Kris Letang

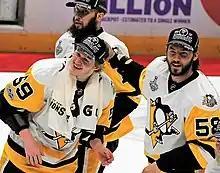
Letang (right foreground) celebrates with Jake Guentzel and Nick Bonino after the Penguins won the 2017 Stanley Cup Finals

In the 2015–16 season, Letang was named to play for the Metropolitan Division team in the 2016 NHL All-Star Game. Letang and the Penguins would matchup against the New York Rangers in the first round for the second straight year and a matchup between the two teams for a third consecutive time. On April 19, 2016, in game three of the series, Letang was the subject of a controversial slash to the neck of Rangers' forward Viktor Stålberg. Although he was not injured, the incident resulted in Stålberg losing three teeth. Despite this, Letang was not disciplined by the league or penalized in the game. He would go on to score an empty-net goal against the Rangers as the Penguins won the game 3–1 for a 2–1 series lead. The Penguins would go on to defeat the Rangers in five games before defeating the Presidents' Trophy-winning Washington Capitals in six games in the second round and the Tampa Bay Lightning in seven games in the eastern Conference Finals, to help the Penguins clinch a spot in the Stanley Cup Finals for the first time since 2009. He scored the Cup-winning goal in game six of the 2016 Stanley Cup Finals, against Martin Jones of the San Jose Sharks. He became just the fourth player in NHL history to record a point on all four game-winning goals in the Stanley Cup Finals. He finished fourth in voting for the James Norris Memorial Trophy as the NHL's top defenceman, and was named to the end of season second all-star team.